St Brendan's College, Killarney

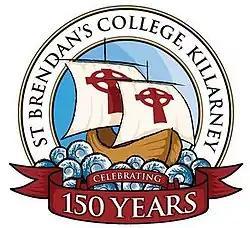
St Brendan's College 150th Anniversary Logo

St Brendan's College, known locally as The Sem, is a secondary school in Killarney, County Kerry, Ireland